Phosphinidene

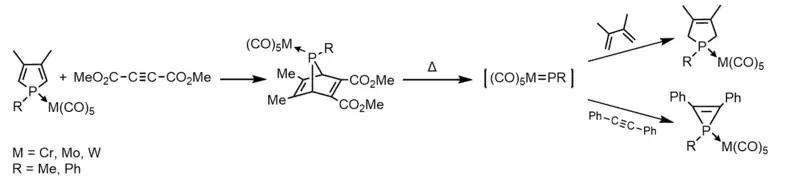
Synthesis and reactivity of several 7-phosphanorbornadiene complexes

Donor-stabilized terminal phosphinidene complexes are also known, which could release free phosphinidene complexes LM=P-R at mild conditions by P-donor dissociation reactions. The phosphinidene complexes decomposed to white phosphorus if no unsaturated substrates were provided.